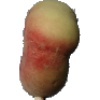
Label: Peach Flat 1